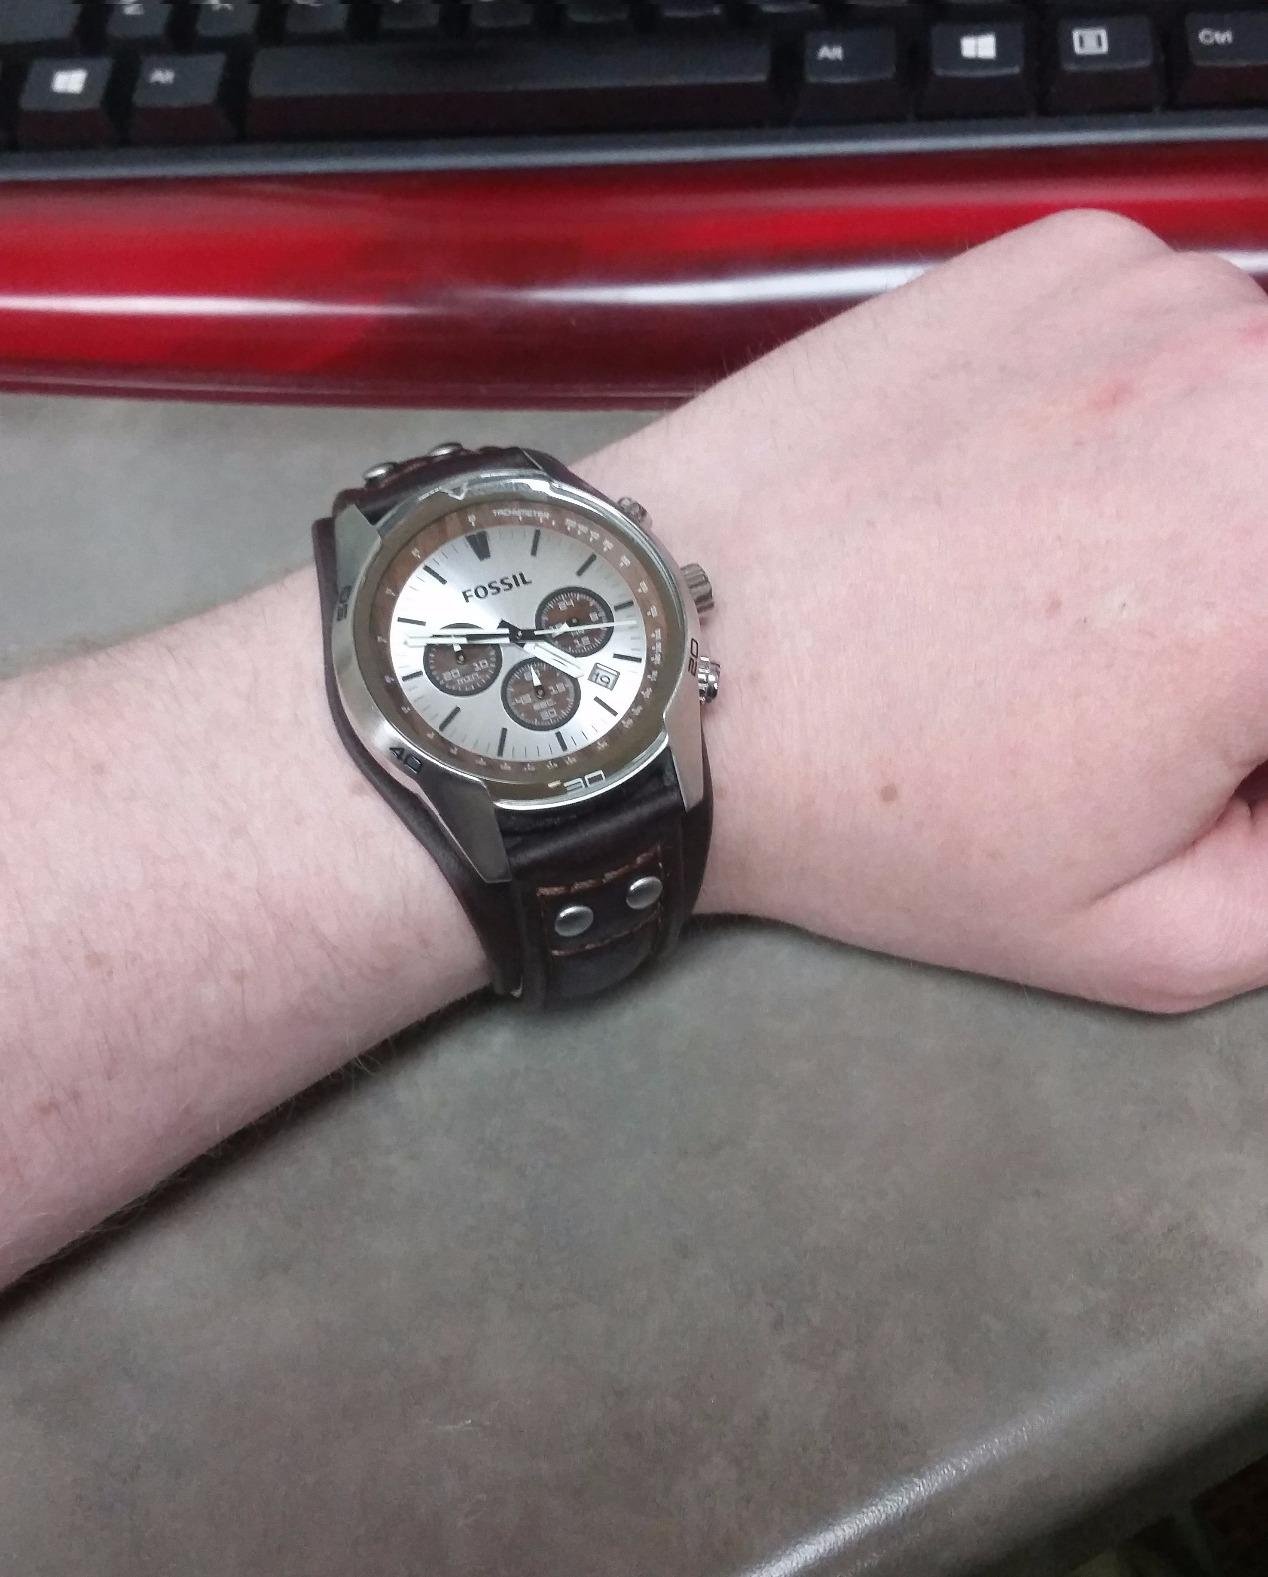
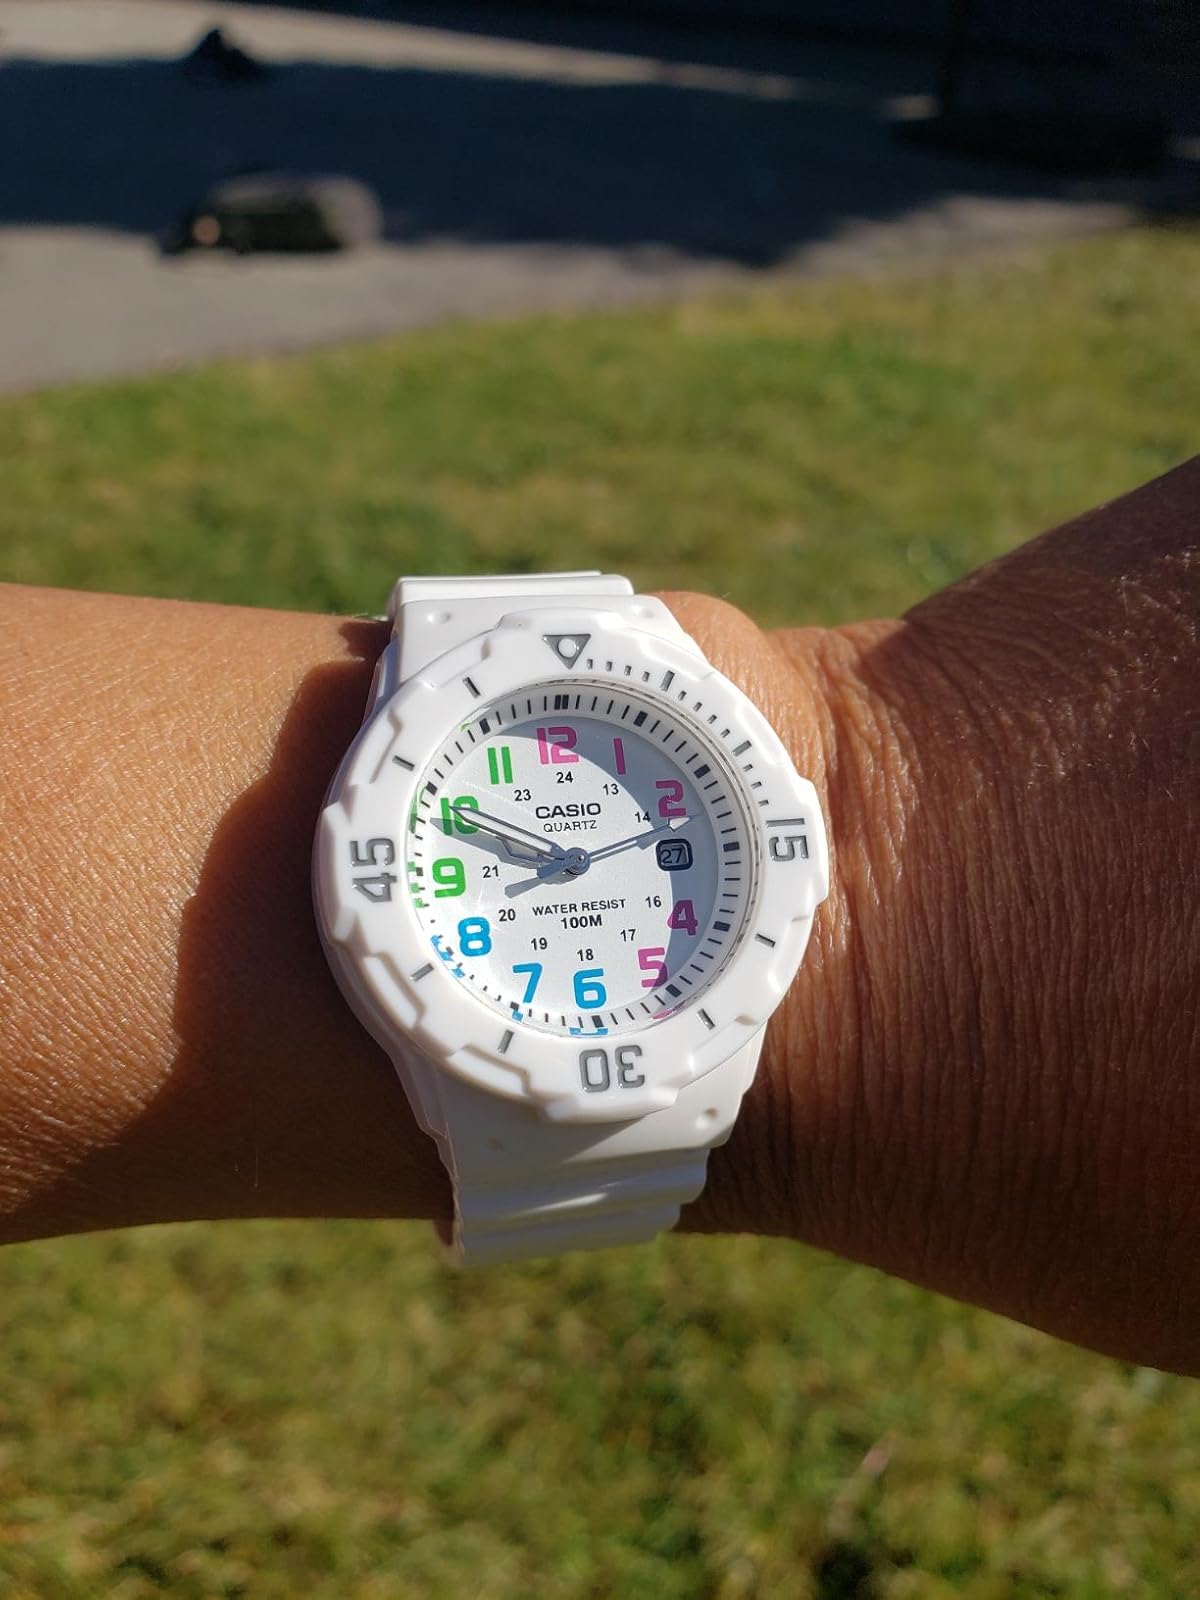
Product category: accessories_watch
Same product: no